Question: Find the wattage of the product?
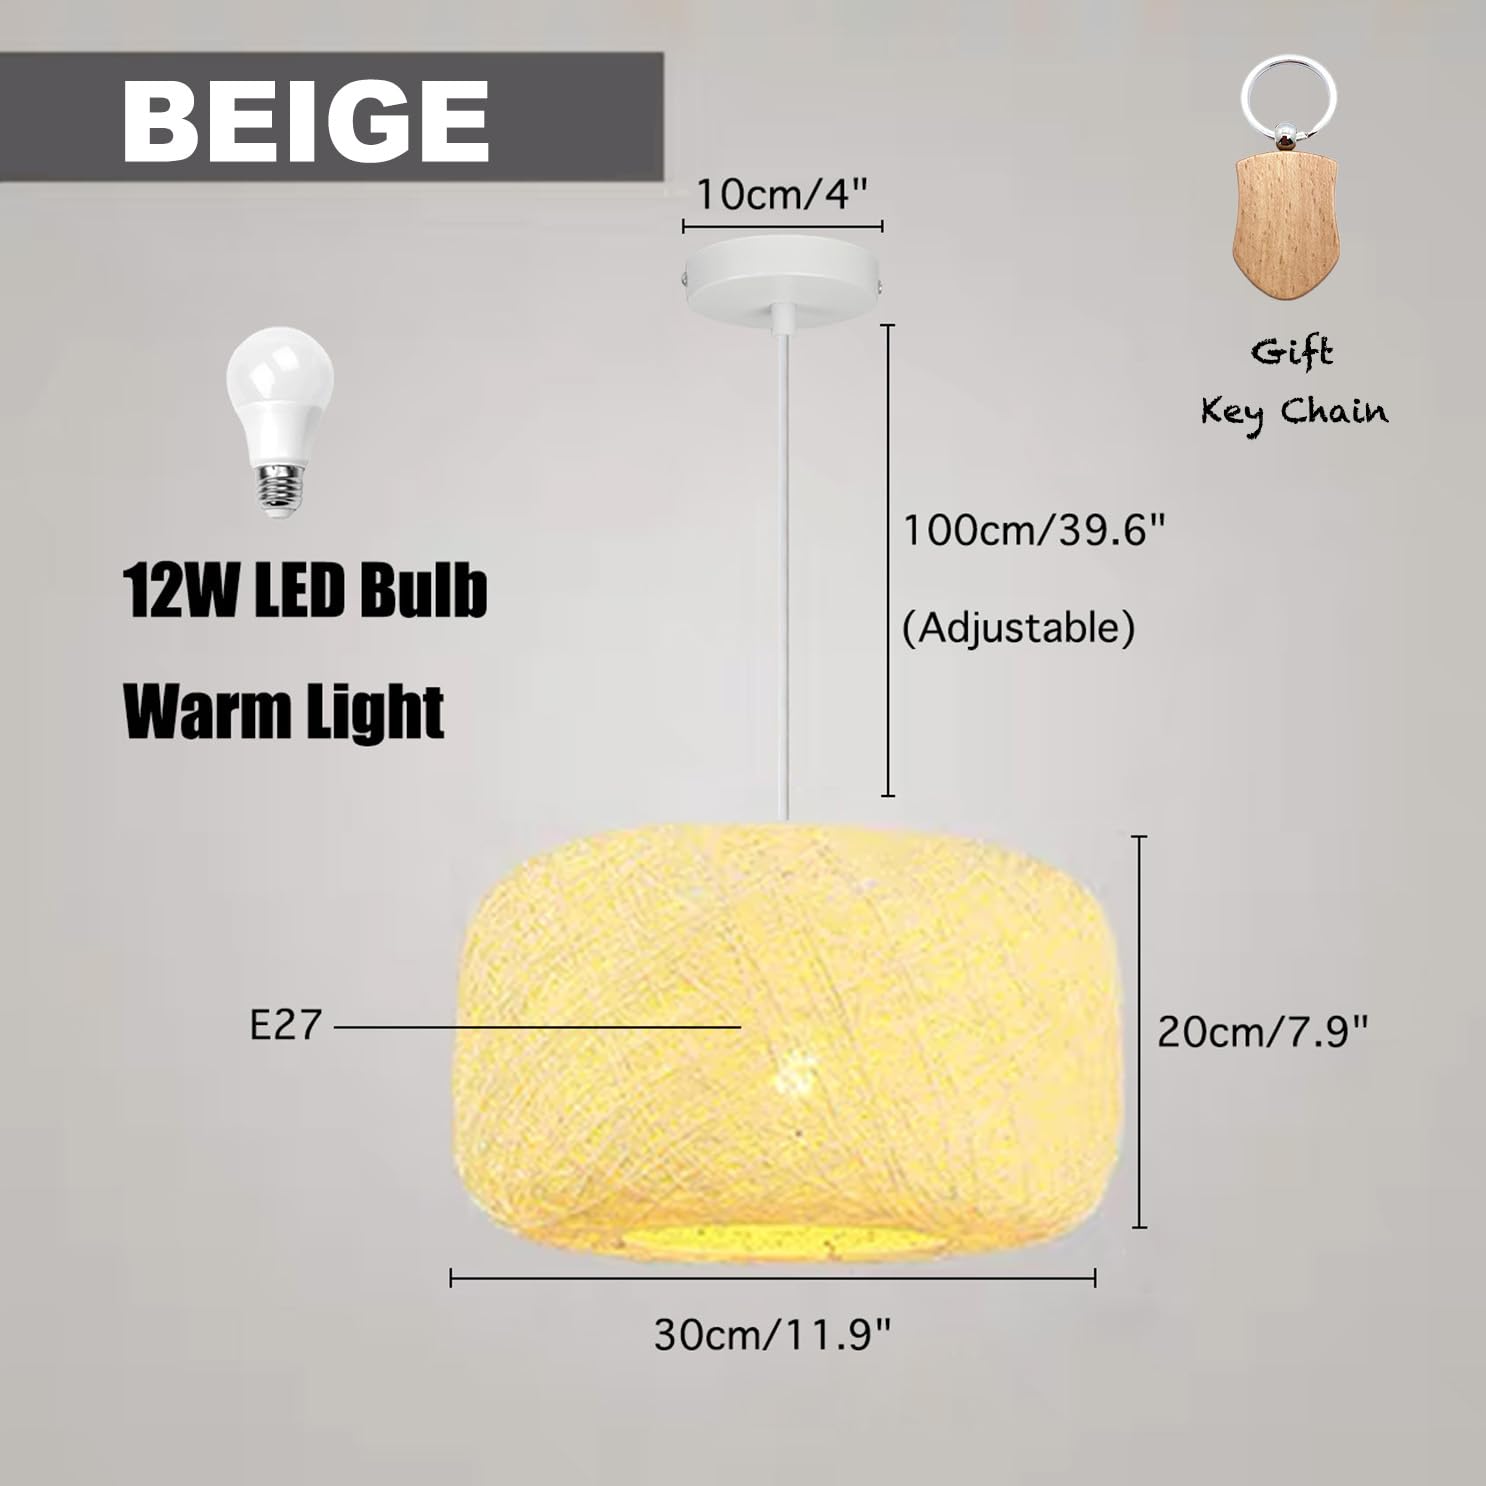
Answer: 12.0 watt